VY Canis Majoris

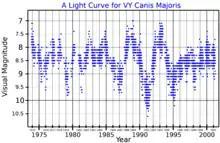
A visual band light curve for VY Canis Majoris, from AAVSO data

VY Canis Majoris is a variable star that varies from an apparent visual magnitude of 9.6 at minimum brightness to a magnitude of 6.5 at maximum with an estimated pulsational period of 956 days. In the General Catalogue of Variable Stars (GCVS) it is classed a semiregular variable of sub-type SRc, indicating a cool supergiant, although it is classed as a type "LC" slow irregular variable star in the American Association of Variable Star Observers (AAVSO) Variable Star Index. Other periods of 1,600 and 2,200 days have been derived.